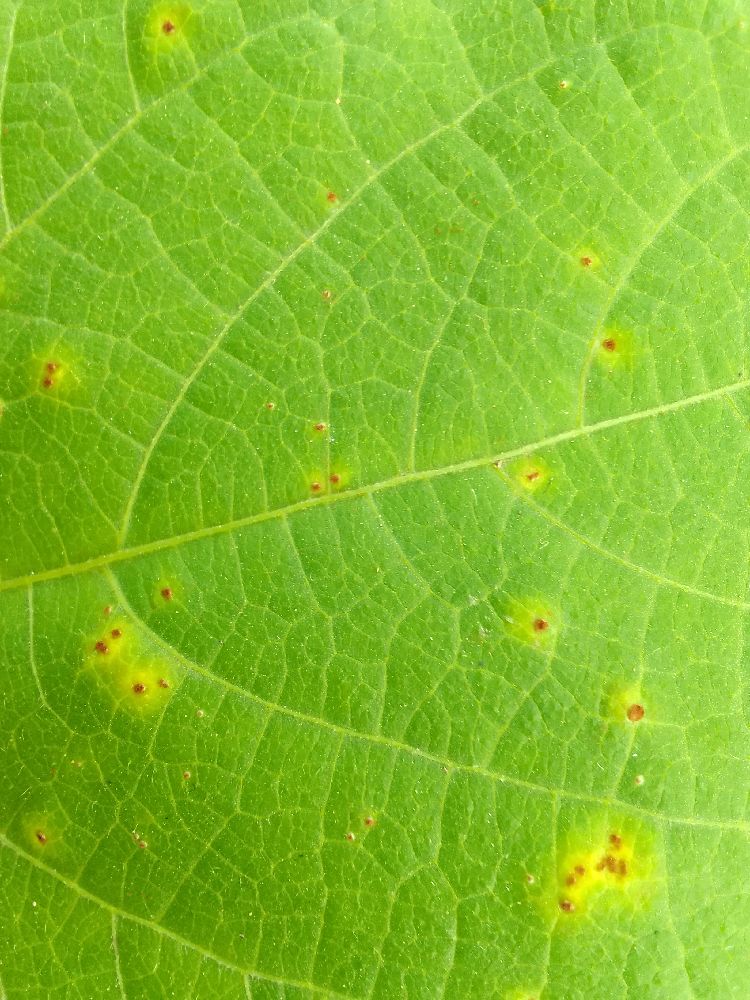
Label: rust